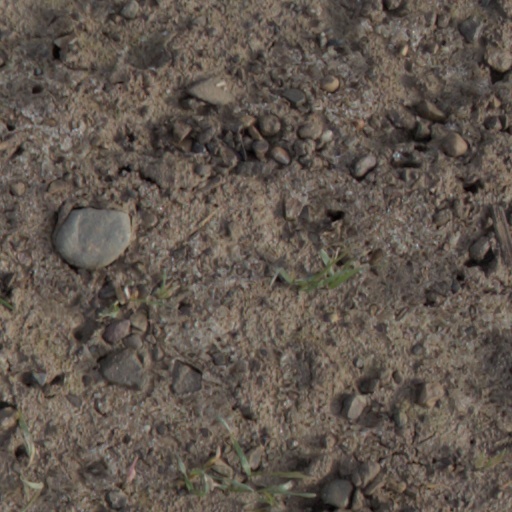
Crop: wheat